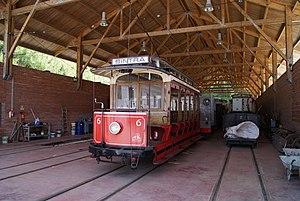
Photo: Trams aux Fils. Magnifique ligne de trams avec des employés très aimables, points négatifs, trouver le départ du tram depuis la gare du train, car vous ne trouverez aucune indication, et pour les amateurs de trams, pas de cartes postales, pas de revues sur le tram, pas de maquettes de trams, comme pour les trams de Lisbonne,etc. ""Dommage""."